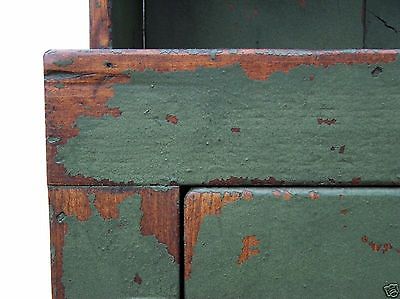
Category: cabinet